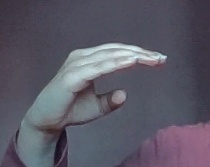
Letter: jeem